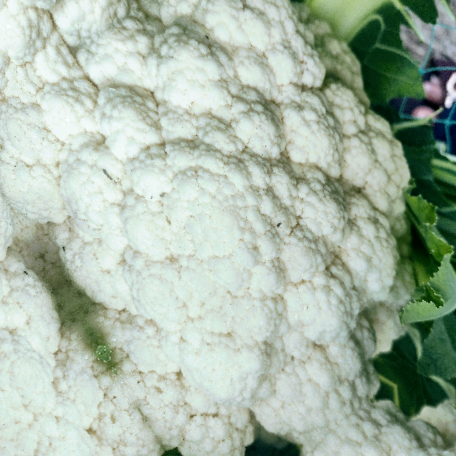
Label: Disease Free